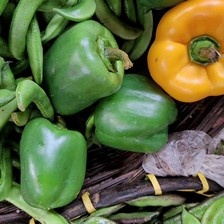
Label: capsicum